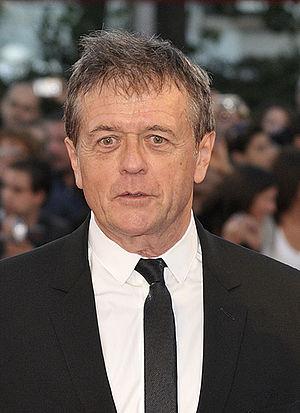
Le Festival de Cannes 2003, 56ᵉ édition du festival, a lieu du 11 au 25 mai 2003. Le président du jury est le metteur en scène et réalisateur français Patrice Chéreau. La maîtresse de cérémonie est l'actrice italienne Monica Bellucci.